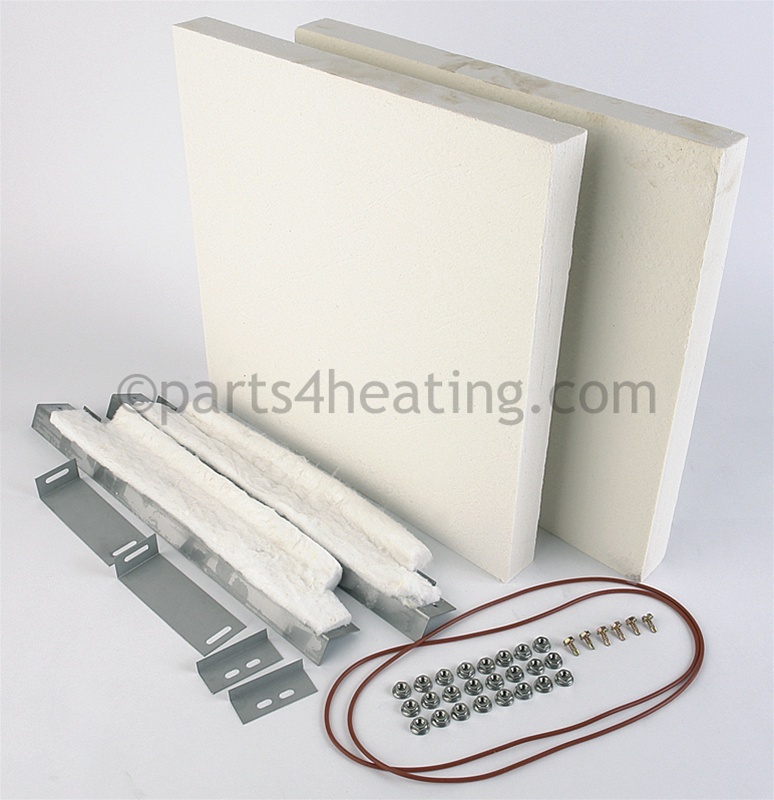
Raypak Refractory Common (Left And Right) - Part Number: 005282F
Raypak Refractory Common (Left And Right) - Part Number: 005282F Fits Model(s): 0260, 0182, 0330K, 0330, 0400, 0181, 0261K, 0401K, 0401, 405, 0261, 265B, 185B, 335B, 335, 185, 405B, 185A, 0331K, 405A, 0331, 265, 335A, 0400K, 0260K, 265A
Brand: Raypak
Category: Home & Garden > Household Appliance Accessories > Furnace & Boiler Accessories